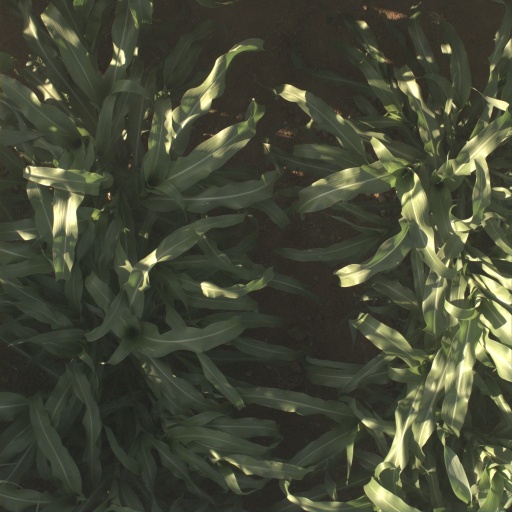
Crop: sorghum